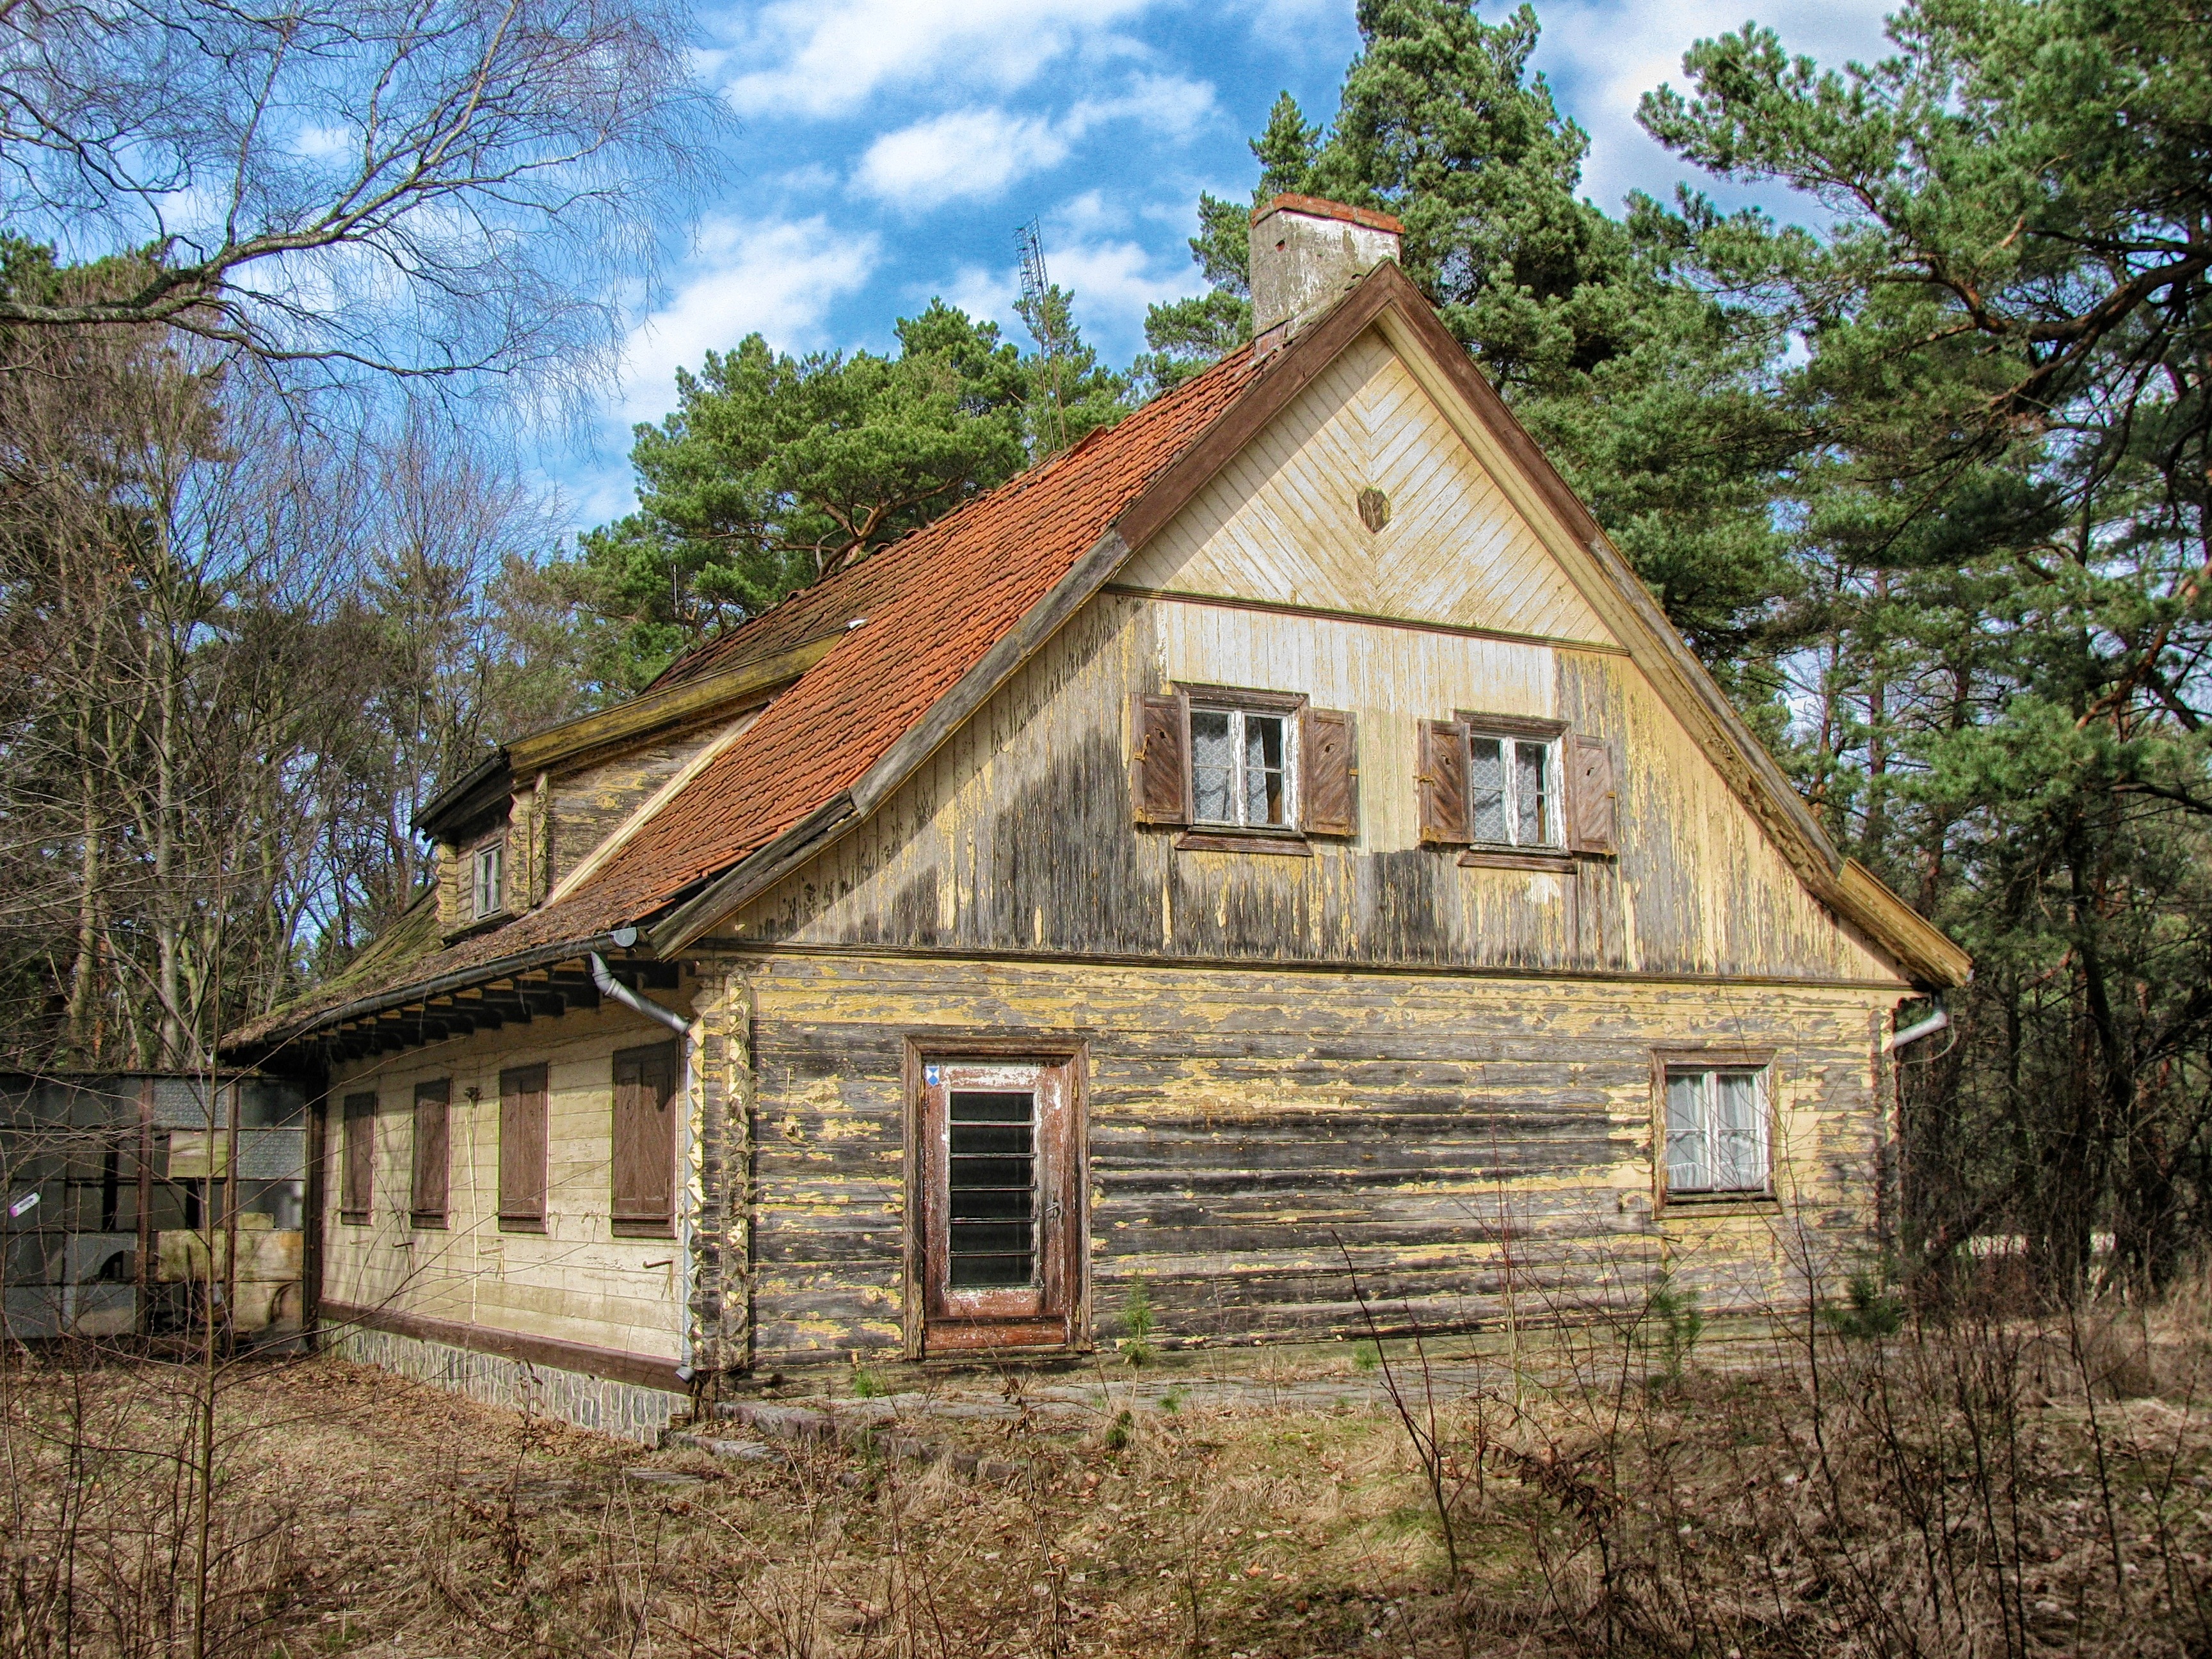
tree, wood, countryside, house, window, roof, building, old, barn, home, shed, hut, shack, rural, cottage, facade, property, hdr, clouds, worn, farmhouse, poland, estate, log cabin, siding, manor house, real estate, rural area, historic house, weathered sky